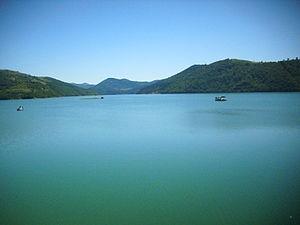
Le lac Zlatar est un lac réservoir situé dans les monts Zlatar, à l'ouest de la Serbie.
Cette page propose une liste de lacs en Serbie.